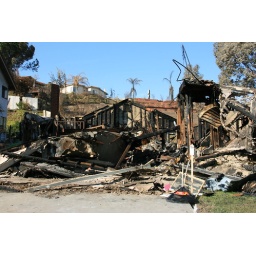
Another house in Rancho Bernardo burned to the ground